Reformed orthodoxy

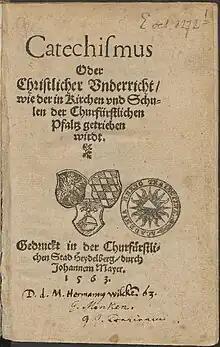
The Heidelberg Catechism

Though scholasticism can already be seen in early Reformed theologians, especially Vermigli and to some degree Calvin, it became much more prevalent during the third and fourth generations of Reformed theologians as a tool to institutionalize the faith by codifying it in confessions and works of systematic theology, as well as to combat the growing sophistication of counter-Reformation polemicists. Reformed confessions of faith such as the Heidelberg Catechism of 1563 (commissioned by Elector Frederick III of the Palatinate), the Belgic Confession of 1561, and the French Gallican Confession of 1559 served as boundary markers for the new faith and as starting places for theological development. The formation of the Genevan Academy in 1559 also enabled Reformed theologians to receive extensive academic training and participate in the wider academic theological discourse. It also served as a model for other Reformed institutions of higher learning throughout Europe. Counter-Reformation attacks from Roman Catholic writers such as Jesuit Cardinal Robert Bellarmine were written in the tradition of scholasticism and needed to be answered in kind. Reformed theologians such as Heidelberg professors Zacharias Ursinus and Girolamo Zanchi adopted the tools of scholastic theology such as the "quaestio" method to rigorously exposit the Reformed confessions.